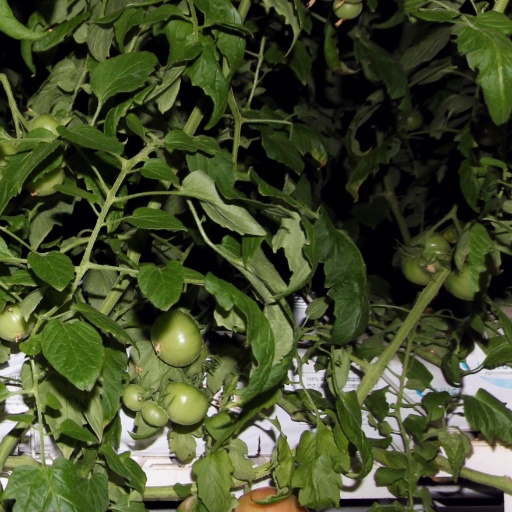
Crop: tomato